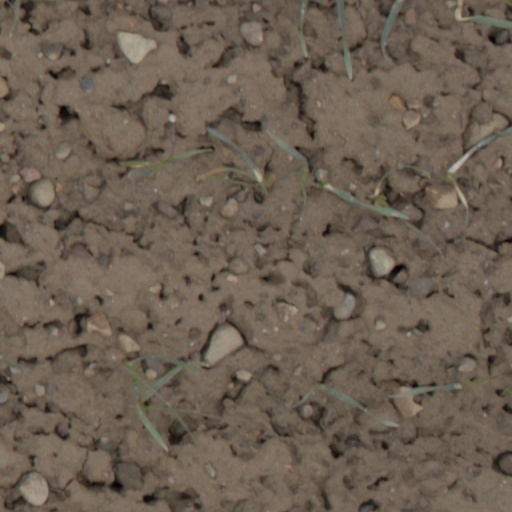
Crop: wheat